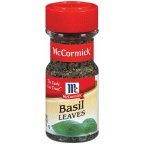
Item Name: McCormick Basil Leaves .62OZ (Pack of 12)
Value: 12.0
Unit: Count

Price: 41.85